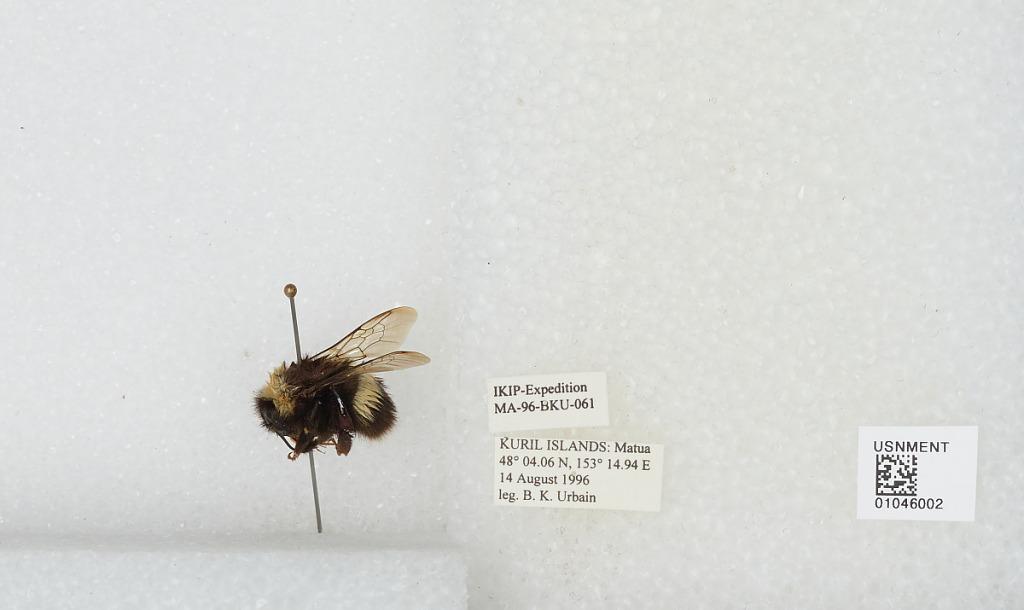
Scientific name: Bombus sp.
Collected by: B. Urbain
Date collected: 1996-8-14
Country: Russia
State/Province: Sakhalin
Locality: Kuril Islands, Matua Island
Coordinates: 48.0678, 153.249